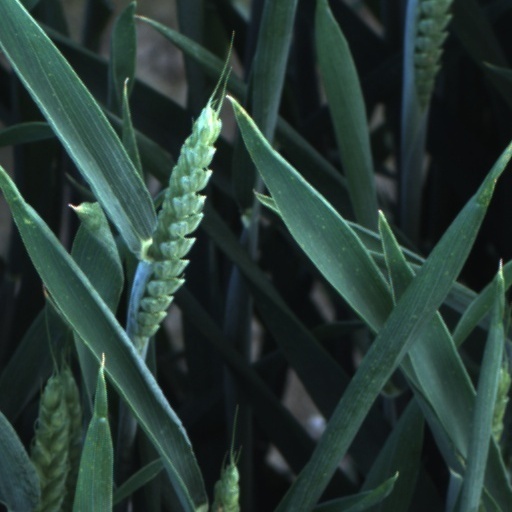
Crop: wheat